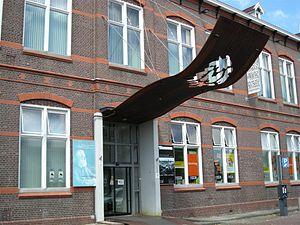
Cet article présente une liste non exhaustive de musées aux Pays-Bas classés par province, puis par commune.